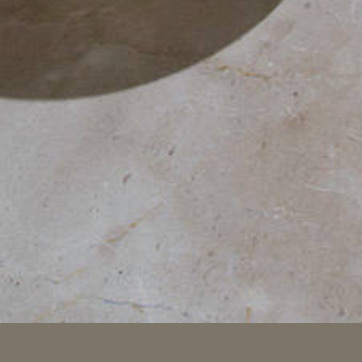
Material: tile